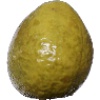
Label: Guava 1